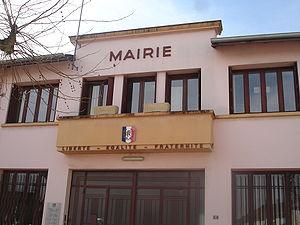
Grenay (38)
Grenay est une commune française située dans le département de l'Isère en région Auvergne-Rhône-Alpes qui fait partie de l'unité urbaine de Villefontaine et de l'aire urbaine de Lyon.